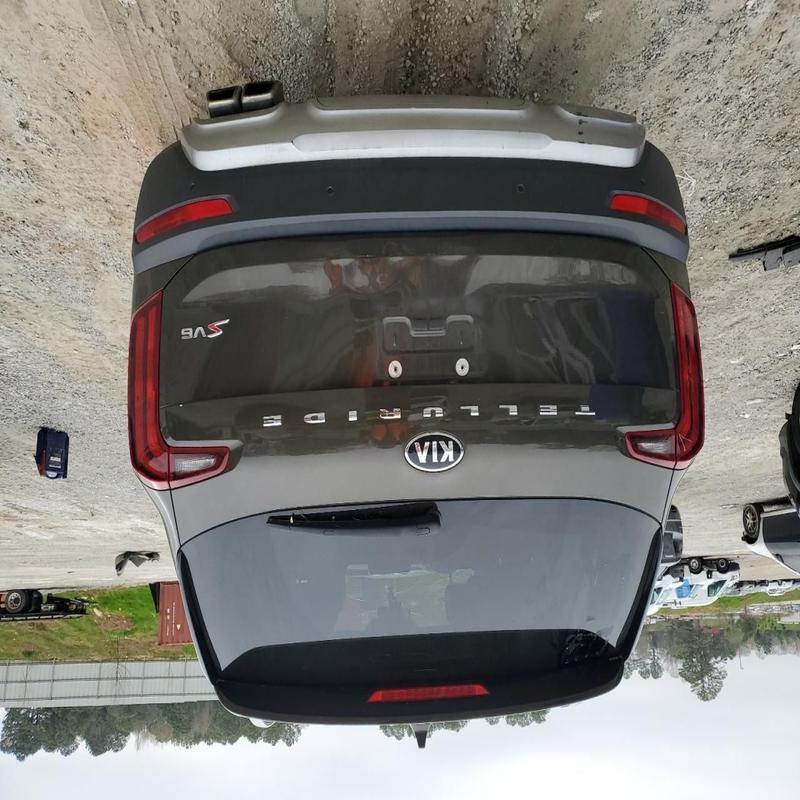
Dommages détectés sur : pare-choc arrière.
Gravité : mineur